Ludovico Ludovisi

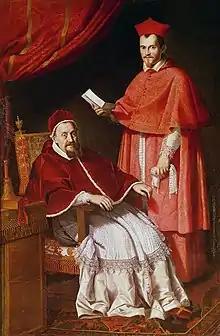
Pope Gregory XV with his Cardinal-Nephew of unprecedented income and authority, Ludovico Ludovisi, known as "il cardinale padrone" (the Cardinal Boss).

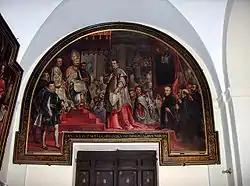
Pope Gregory XV and his nephew Cardinal Ludovico Ludovisi.

When Alessandro Ludovisi was acclaimed pope, taking the name Gregory XV, Ludovico was made cardinal the day after his coronation, though he was only 25. The following month he was made archbishop of Bologna, though he remained in Rome. His uncle had great faith in his judgement and energy and was in need of a strong and able assistant to help govern the Papal States (the Pope was, after all, in his late 60s). On the same day, Orazio Ludovisi, Ludovico's father, was put at the head of the pontifical army. Gregory XV was not disappointed in his nephew. As the "Catholic Encyclopedia" avers: